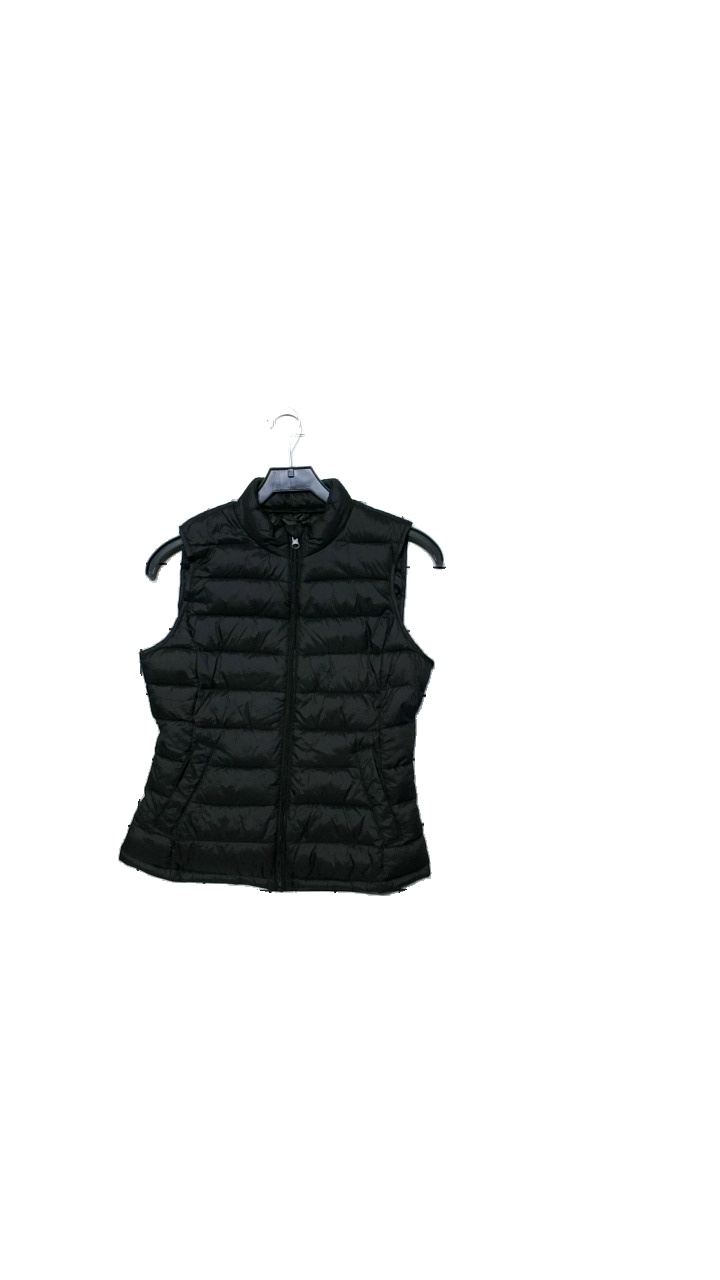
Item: Vest (Ladies)
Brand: Vila
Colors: Black
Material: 100% polyamide. 100% polyester
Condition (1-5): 4
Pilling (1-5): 5
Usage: Reuse
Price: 50-100